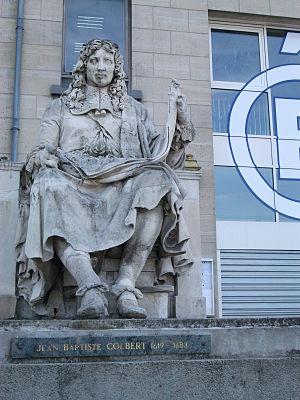
Statue de Jean-Baptiste Colbert devant le Rectorat de l'académie de Reims se trouvant rue Navier à Reims.
Jacques-Edme Dumont, né le 10 avril 1761 à Paris, où il est mort le 21 février 1844, est un sculpteur français.